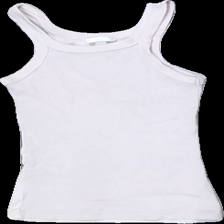
View: front
Type: Tank top
Category: Ladies
Brand: H&M
Colors: Pink
Material: 100% cotton
Cut: Regular
Size: XS
Season: All
Damage location: middle center
Damage 2 location: top center
Damage 3 location: bottom right
Price range: <50
Recommended usage: Export
Description: rosa linne, urtvättad
Comment: urtvättad